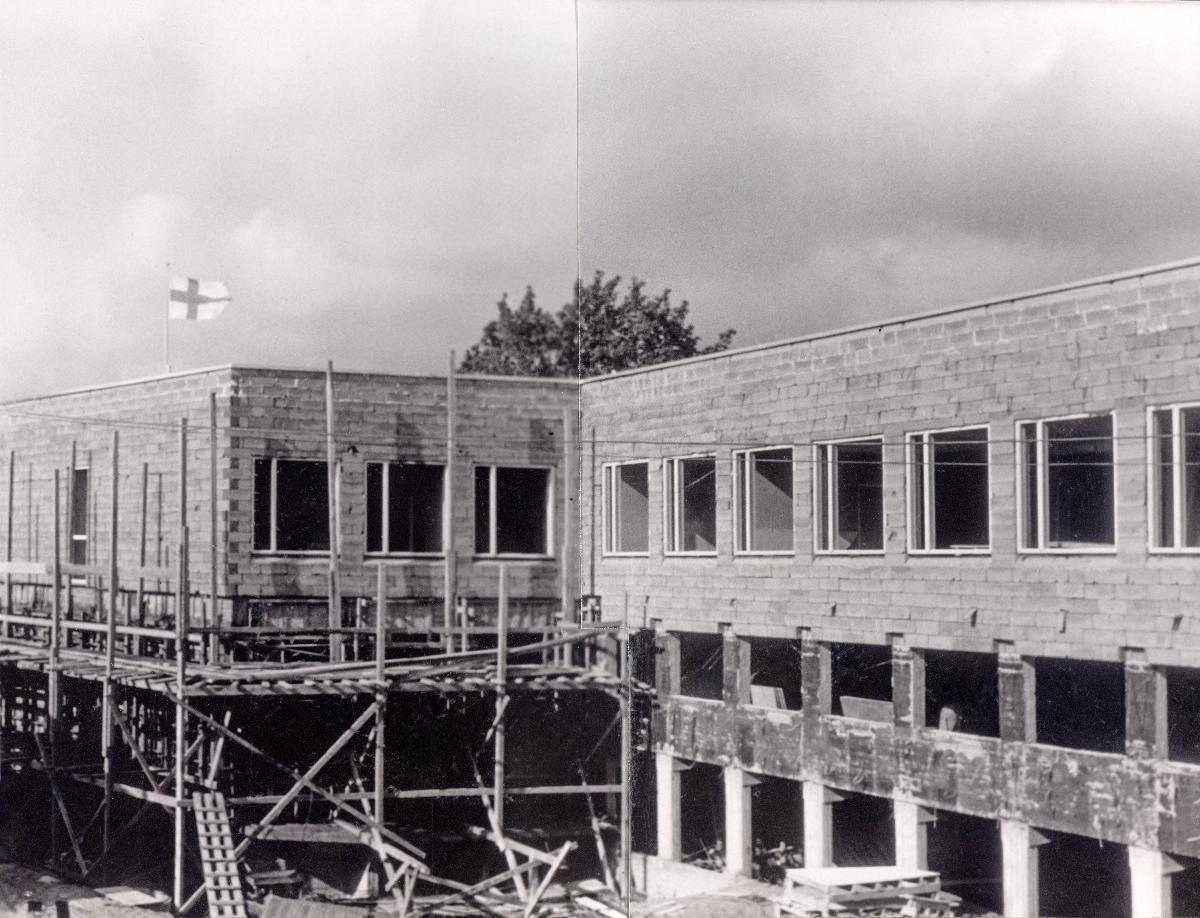
Tammisaaren kirjapaino - Västra Nyland
Ekenäs tryckeri - Västra Nyland; Tammisaari Printing House - Västra Nyland
sisällön kuvaus: Tammisaaren kirjapaino - Sanomalehti Västra Nyland. Painotalon uudisrakennus Asematiellä Tammisaaressa 1940. content description: Tammisaari Printing House - Newspaper Västra Nyland. The construction site of the new printing house on Asematie in Tammisaari 1940. innehållsbeskrivning: Ekenäs tryckeri - Tidningen Västra Nyland. Tryckeriets nybygge på Stationsvägen i Ekenäs 1940.
Vuosi: 1940
Paikka: Suomi, Uusimaa, Raasepori, Tammisaari
Aiheet: kirjapainot; kirjapainotyöntekijät; sanomalehdet; latomot; printing houses; printing trade workers; newspapers; composing rooms; printing; case rooms; personnel; work; boktryckerier; boktryckeriarbetare; dagstidningar; sätterier; tryckerier; personal; arbete